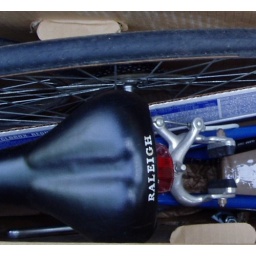
bike in a box